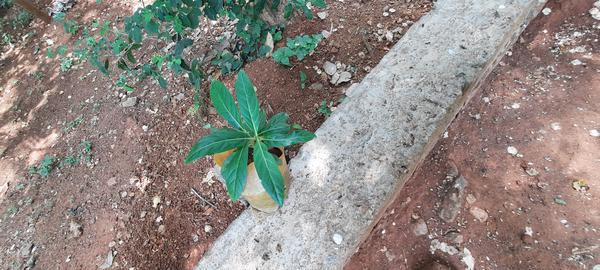
Plant: Henna